Dixie Flyer (train)

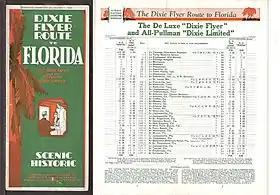
Dixie Route brochure with timetables for the "Dixie Flyer" and "Dixie Limited", 1930.

By the postwar 1940s, the Florida East Coast Railway route along the coast was carried by the Atlantic Coast Line's "Miamian." The other sections to St. Petersburg, Tampa and Sarasota were covered by ACL local trains. By the mid-1950s, the Atlantic Coast Line terminated the route at Jacksonville, including the sleeping cars. Passengers wishing to continue on the traditional Florida East Coast route to Miami would need to transfer to the ACL's "East Coast Champion."